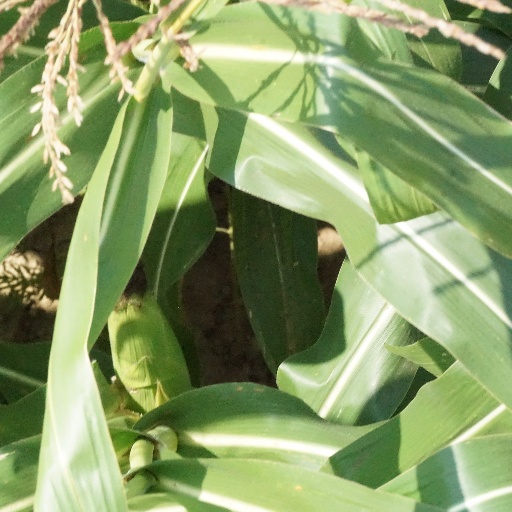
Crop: maize; corn